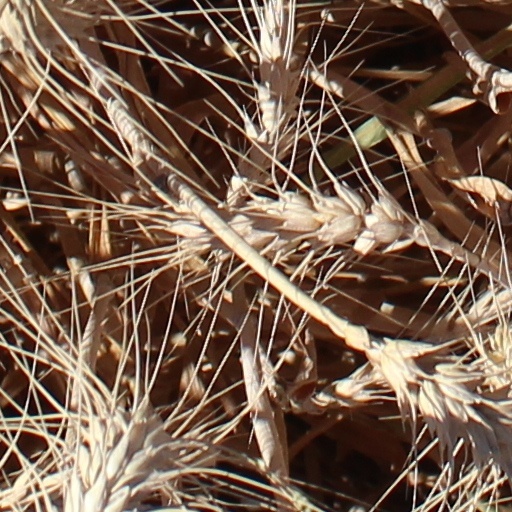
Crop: wheat